S. H. Kress and Co. Building (Blytheville, Arkansas)

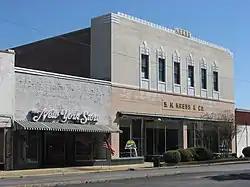
S.H. Kress Building, looking north on Main Street Blytheville

The Kress Building is a historic commercial building at 210 West Main Street in Blytheville, Arkansas. It is a two-story concrete and steel structure, faced in brick and terra cotta. The building is the home of the Delta Gateway Museum, which interprets the history of the city of Blytheville and the surrounding area.